Sihuanaba

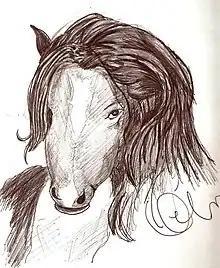

The Cegua, La Sihuehuet or Siguanaba, Cigua or Siguanaba is a supernatural character from Central American folklore, though it can also be heard in Mexico. It is a shapeshifting spirit that typically takes the form of an attractive, long haired woman seen from behind. She lures men away into danger before revealing her face to be that of a horse or, alternatively, a skull.